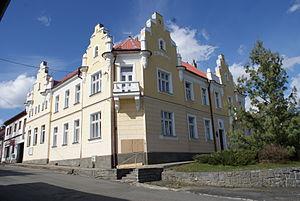
Měčín est une ville du district de Klatovy, dans la région de Plzeň, en République tchèque. Sa population s'élevait à 1 134 habitants en 2017.